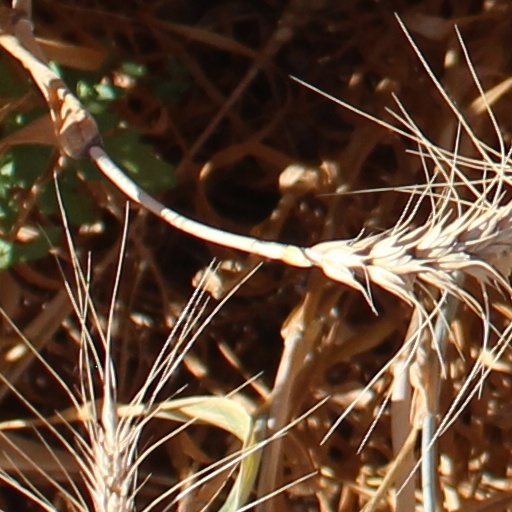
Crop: wheat